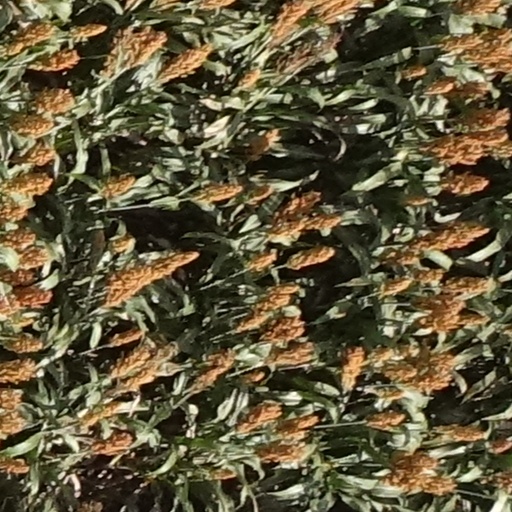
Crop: sorghum